Walmart

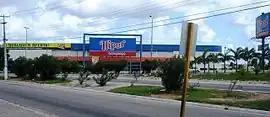
A Hiper Bompreço in Natal, Brazil in May 2008

Walmart Discount Stores, also branded as simply "Walmart", are discount department stores with sizes varying from , with the average store covering . They carry general merchandise and limited groceries. Some newer and remodeled discount stores have an expanded grocery department, similar to Target's PFresh department. Many of these stores also feature a garden center, pharmacy, Tire & Lube Express, optical center, one-hour photo processing lab, portrait studio, a bank branch, a cell phone store, and a fast food outlet. Some also have gasoline stations. Discount Stores were Walmart's original concept, though they have since been surpassed by Supercenters.